Agroforestry

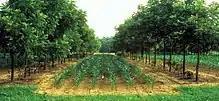
Alley cropping corn fields between rows of walnut trees

Syntropic farming, syntropic agriculture or syntropic agroforestry is an organic, permaculture agroforestry system developed by Ernst Götsch in Brazil. Sometimes this system is referred to as a successional agroforestry systems or SAFS, which sometimes refer to a broader concept originating in Latin America. The system focuses on replicating natural systems of accumulation of nutrients in ecosystems, replicating secondary succession, in order to create productive forest ecosystems that produce food, ecosystem services and other forest products.